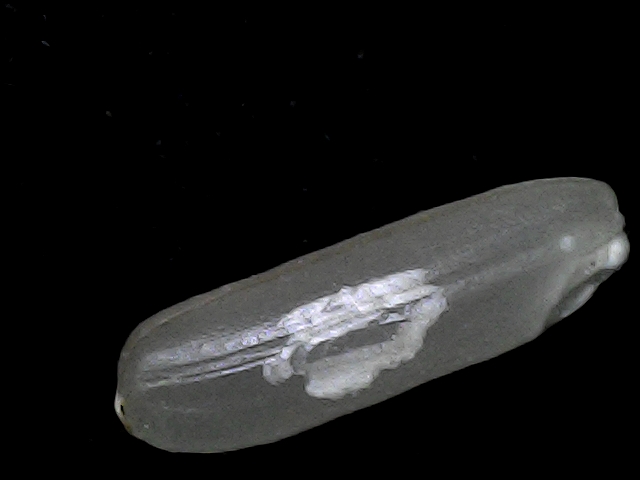
Rice variety: BD75